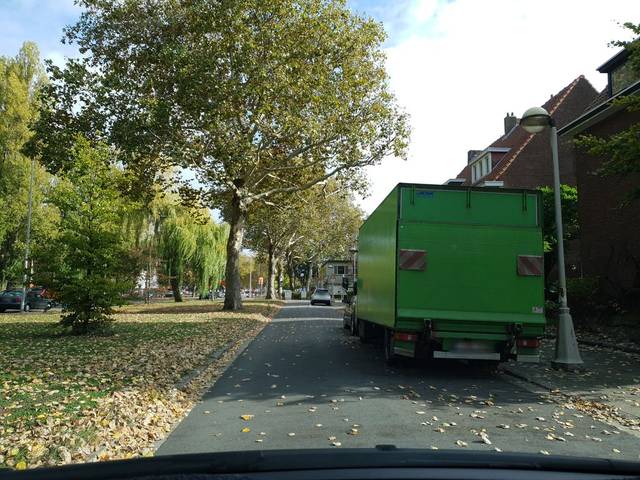
Region: Belgium
Coordinates: 51.224, 4.384